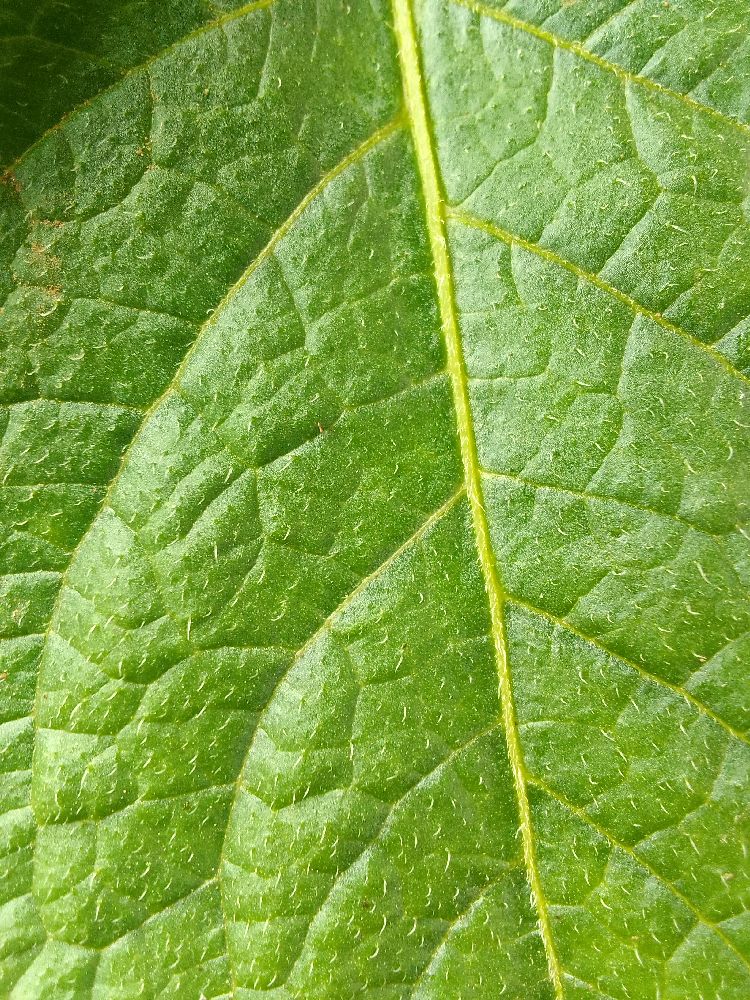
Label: Healthy